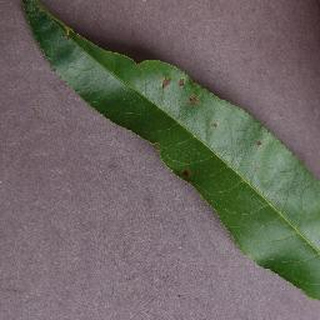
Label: peach_bacterial_spot